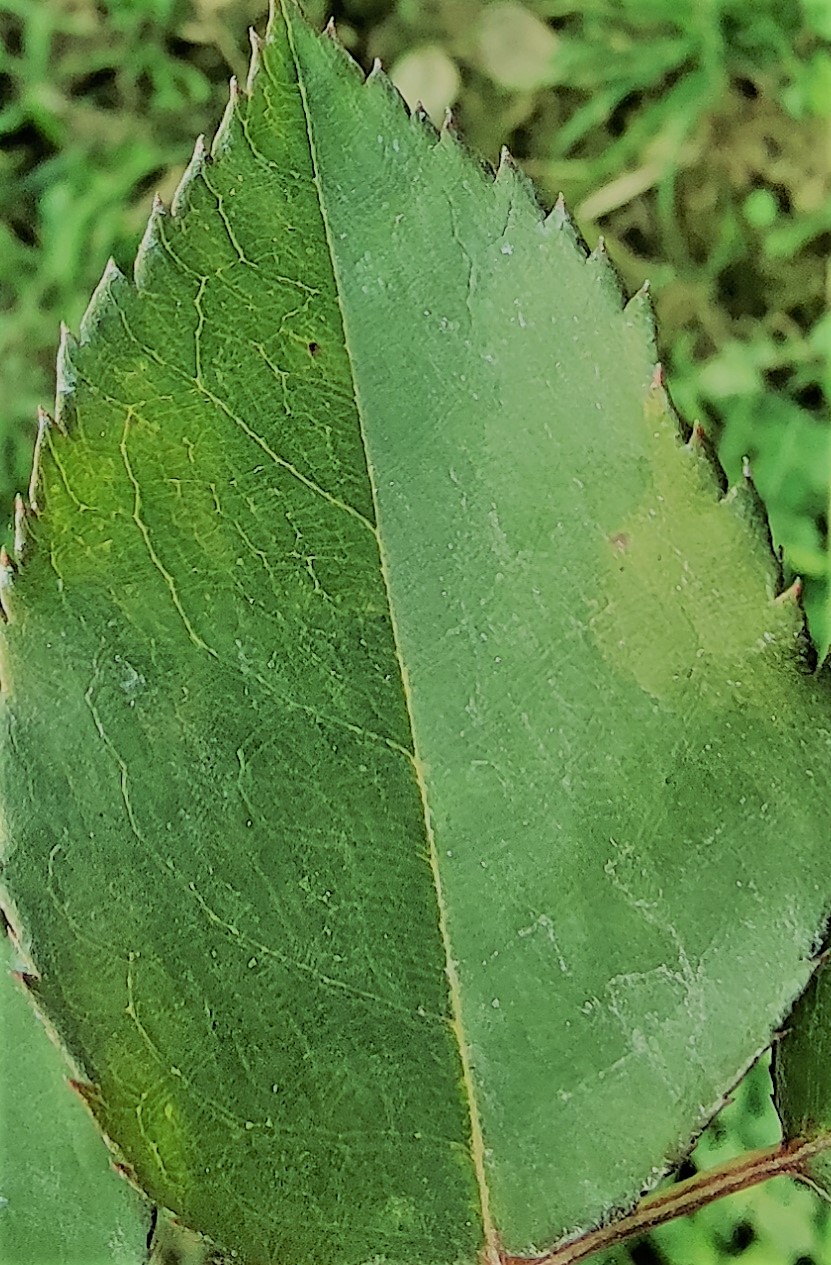
Label: Fresh Leaf